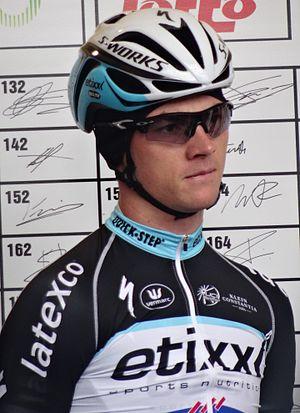
Reportage réalisé le dimanche 1er mars à l'occasion du départ et de l'arrivée de Kuurne-Bruxelles-Kuurne 2015 à Kuurne, Belgique.